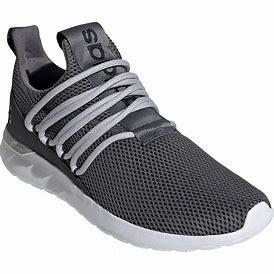
Brand: Adidas
Model: Lite Racer Adapt 3